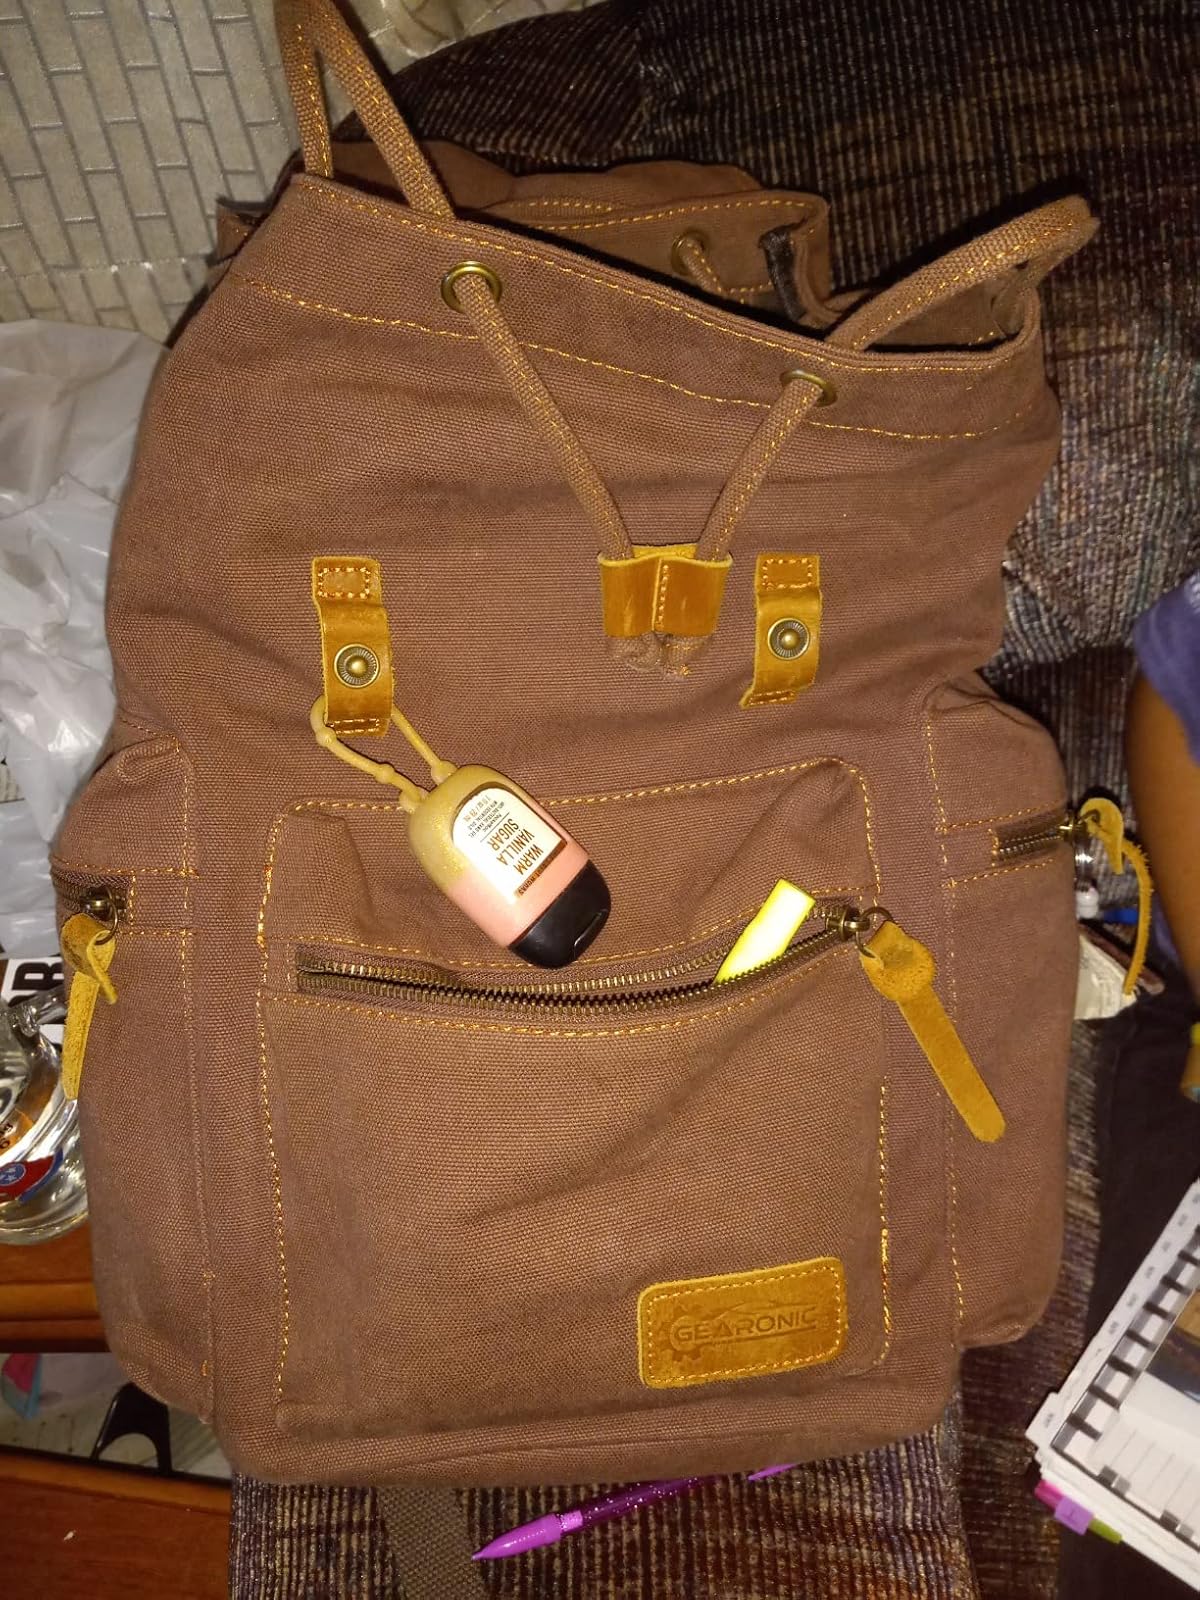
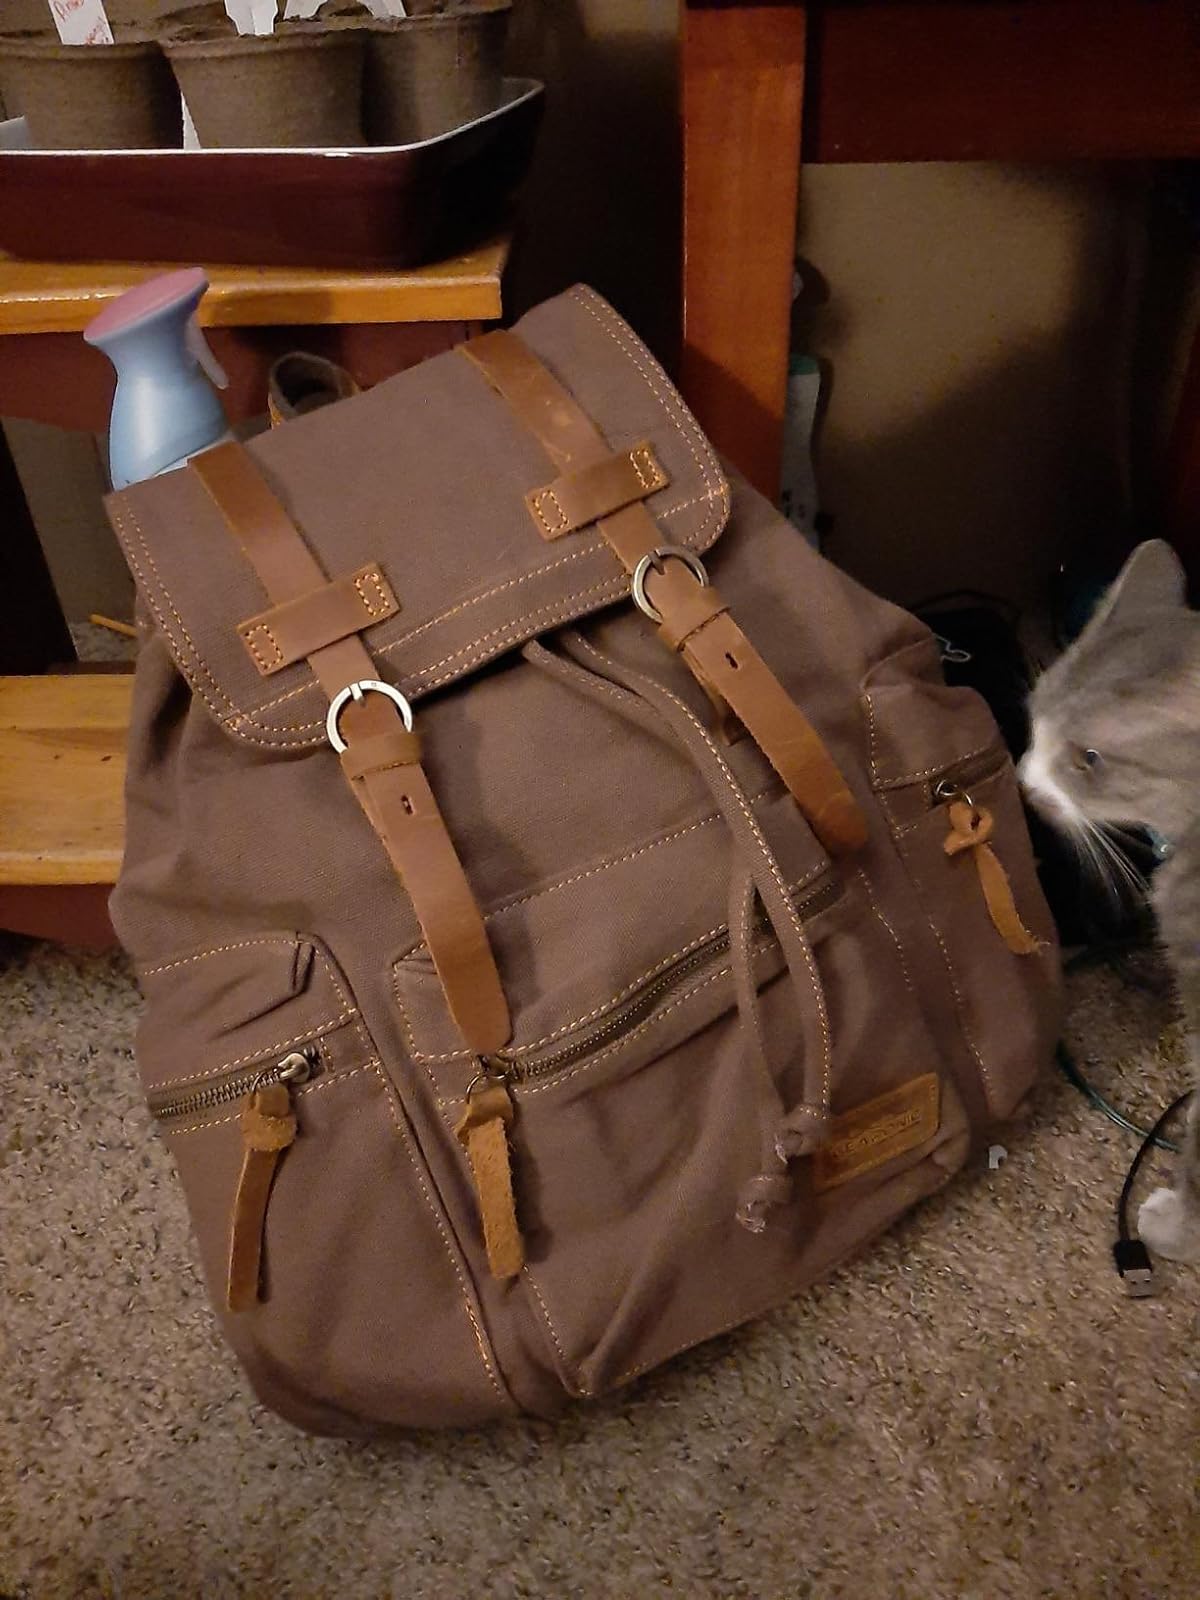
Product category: bag
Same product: yes